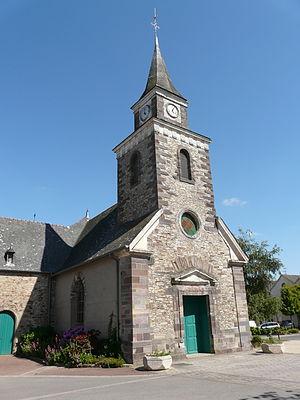
Vue d'ensemble de l'église d'Avessac
Avessac est une commune de l'Ouest de la France, située dans le département de la Loire-Atlantique, en région Pays de la Loire.
La liste des églises de la Loire-Atlantique recense de la manière la plus complète possible les églises, cathédrales et basiliques situées dans le département français de la Loire-Atlantique.